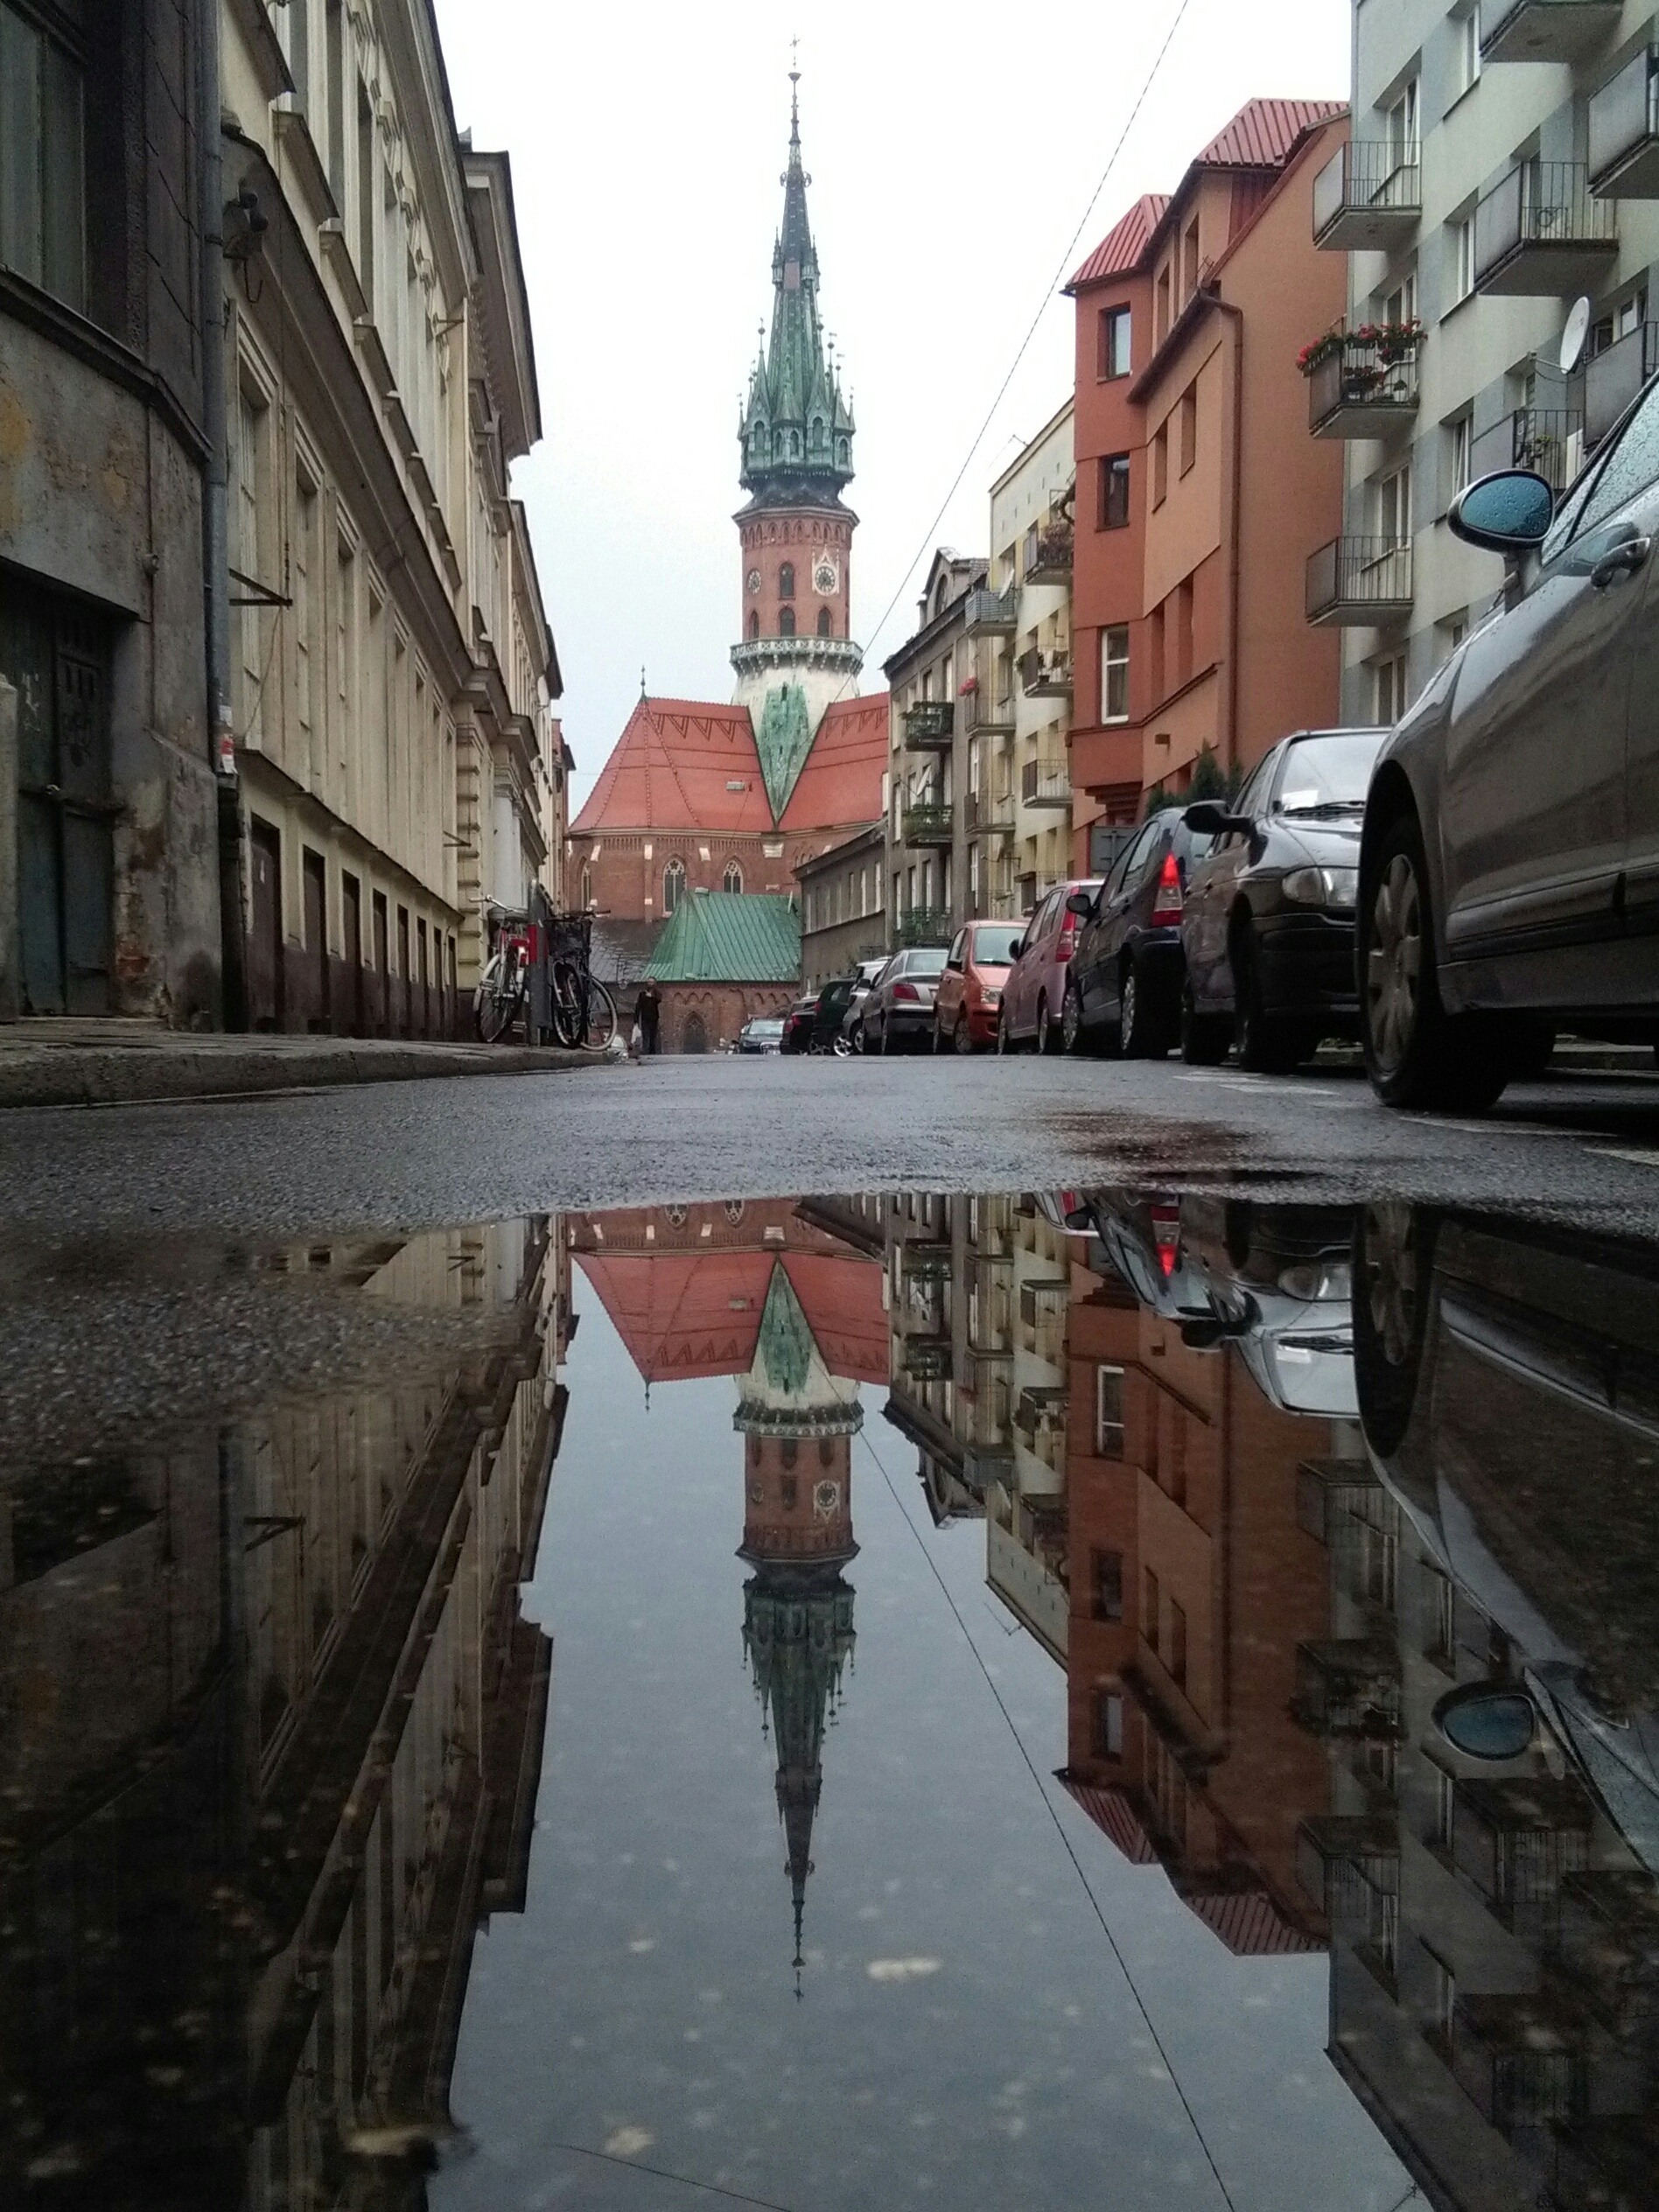
street, town, canal, cityscape, reflection, waterway